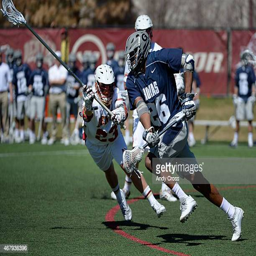
person goes after author during the game